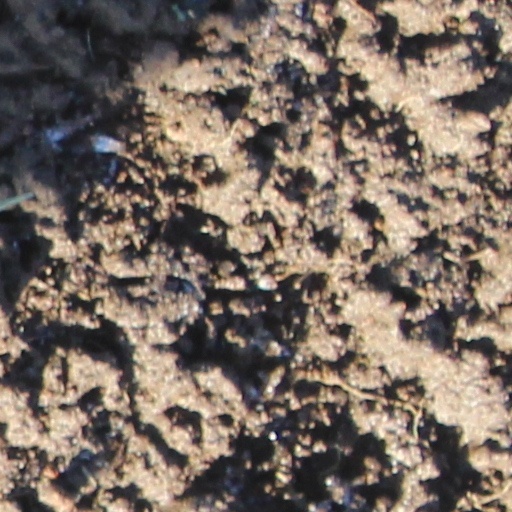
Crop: wheat